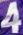
Number: 4